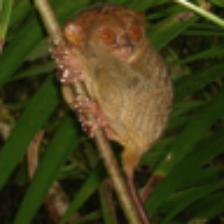
Label: NonHuman